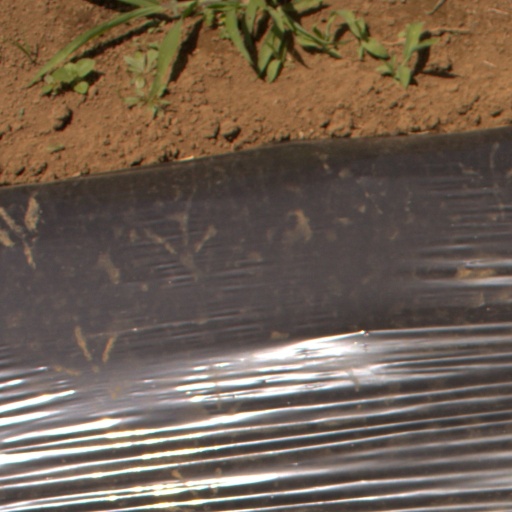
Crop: Jerusalem artichoke